Anna of Cleves (1552–1632)

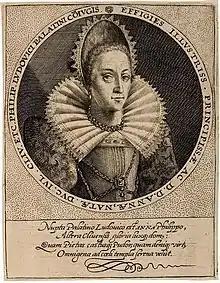
Anna of Cleves, Countess Palatine of Neuburg, by Crispijn van de Passe the Elder (late 16th century)

Anna of Cleves (1 March 1552, Cleves – 6 October 1632, Höchstädt an der Donau) was the daughter of Duke William V of Jülich-Berg and Maria of Austria.